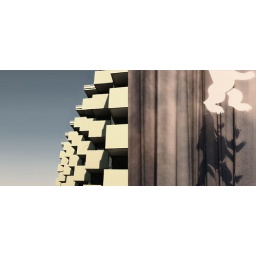
Apartment building in Schoeneberg / Kino International window